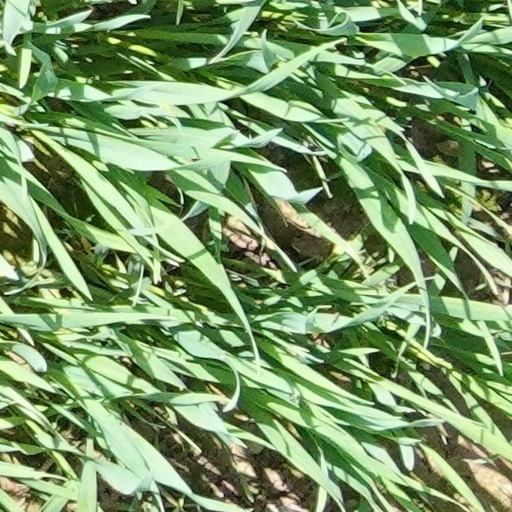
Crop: wheat